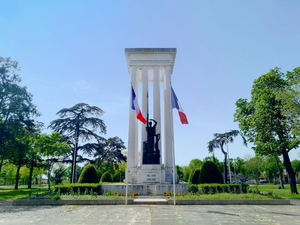
Monuments aux morts Montauban
La liste des édifices labellisés « Patrimoine du XXᵉ siècle » de Tarn-et-Garonne recense de manière exhaustive les édifices disposant du label officiel français « Patrimoine du XXᵉ siècle » situés dans le département français de Tarn-et-Garonne. Chacun de ces édifices est accompagné de sa notice sur la base Mérimée et de sa date de labellisation.
Montauban est une commune française du Quercy, chef-lieu du département de Tarn-et-Garonne en région Occitanie.